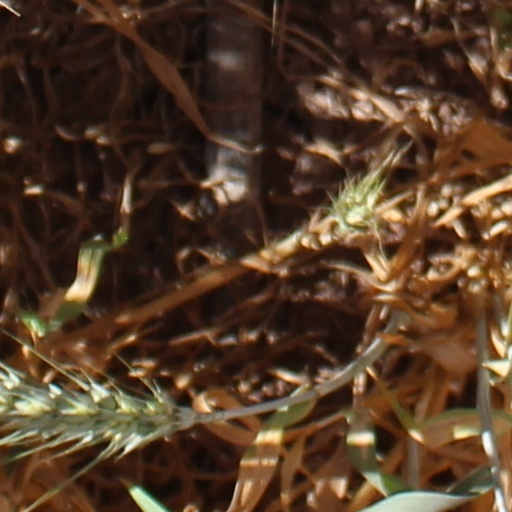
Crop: wheat